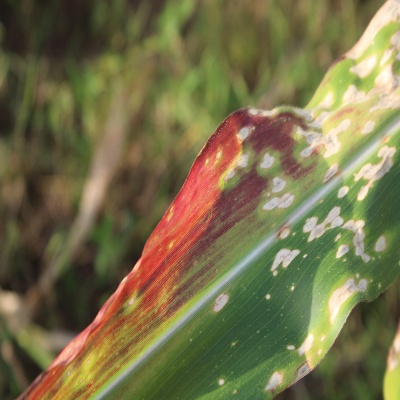
Crop: Maize
Condition: leaf blight